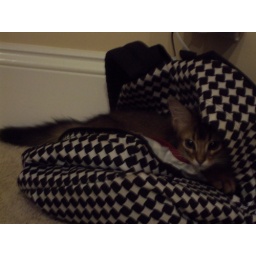
cat in the bag